Barbara Bush

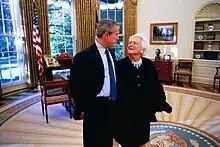
Barbara Bush and George W. Bush stand side by side

Bush's attention shifted to her husband's reelection campaign during the 1992 presidential election, and she was invited to give a speech at the Republican National Convention. She was reluctant to engage in another campaign, dreading the political attacks against her husband and her children. Despite this, Bush took a major role in campaigning, more actively endorsing her husband's policy accomplishments than she previously had. The campaign efforts were complicated by the early 1990s recession and the president's subsequent drop in approval ratings.